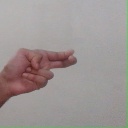
अक्षर: ह